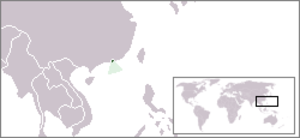
La région administrative spéciale de Macao, de la République populaire de Chine est située sur la côte Sud de la RPC à l'ouest de l'embouchure de la rivière des Perles et est adjacente à la province de Guangdong, et plus précisément de la zone économique spéciale de Zhuhai. Macao a une superficie de 29,5 km² et est composée de la péninsule de Macao, des îles de Taipa et Coloane, et de l'isthme de Cotai.